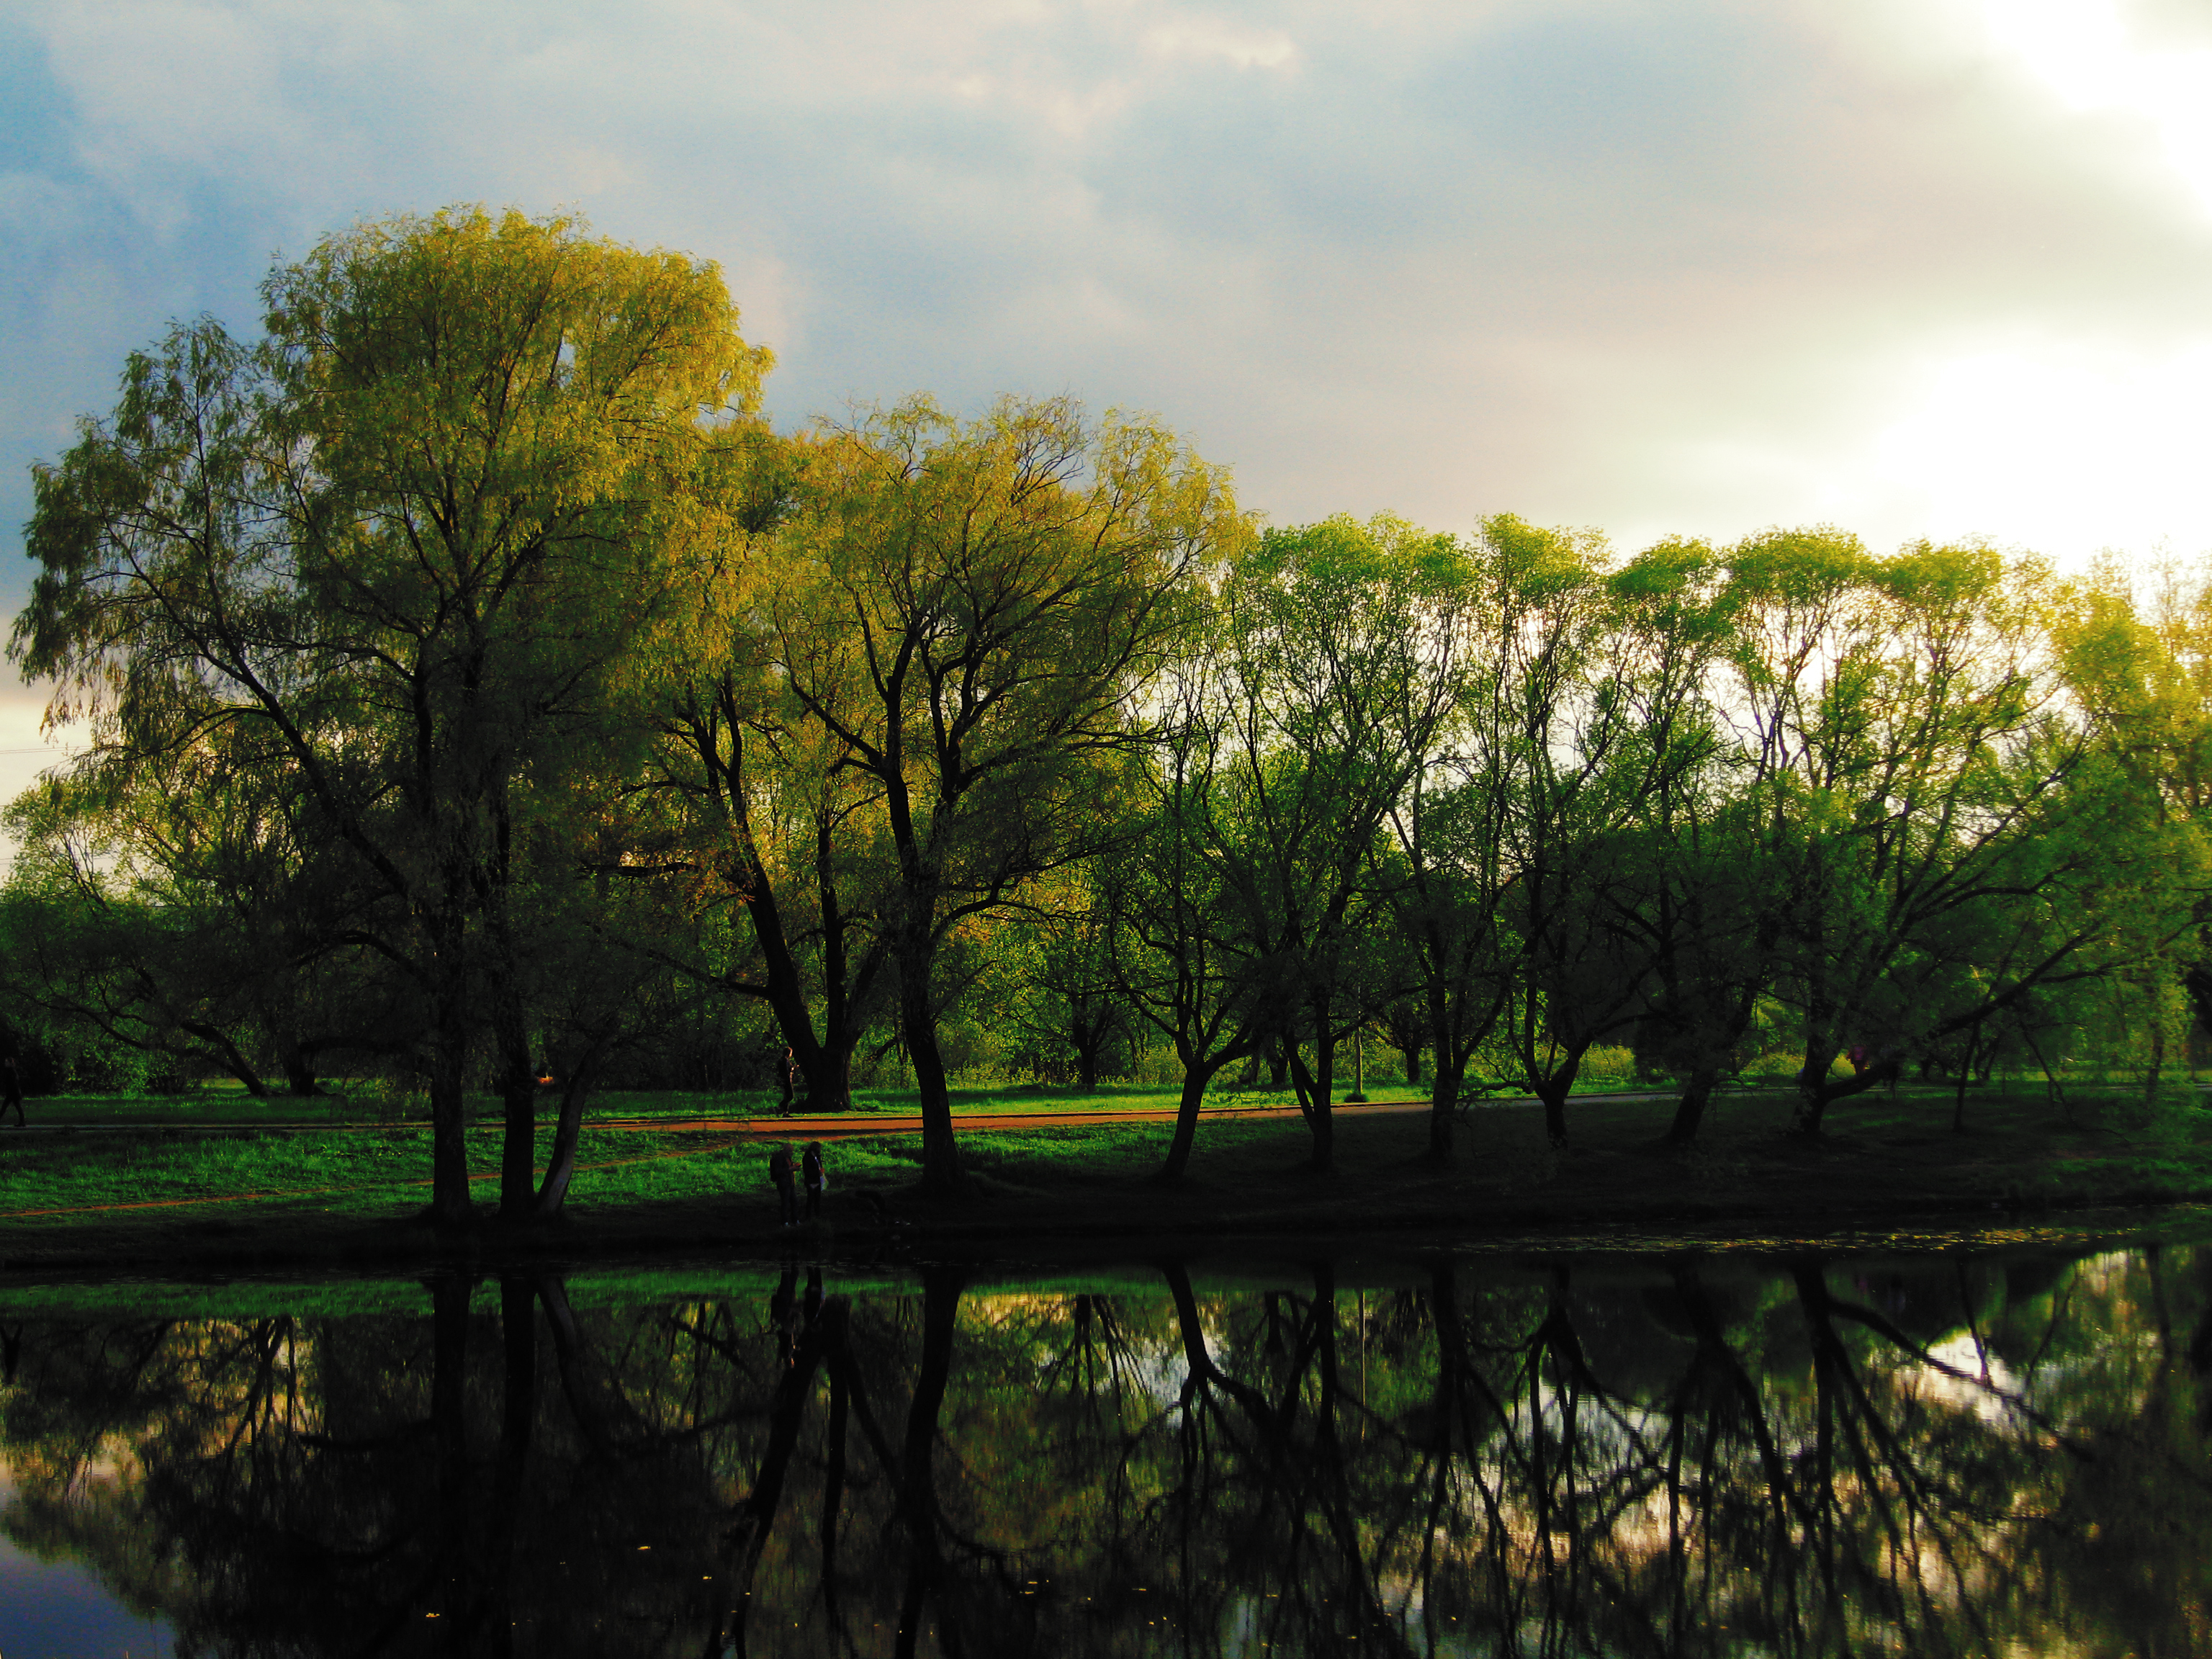
images, cloud, sky, water, plant, water resources, ecoregion, natural landscape, branch, tree, sunset, grass, lacustrine plain, lake, sunrise, dusk, plain, horizon, rural area, grassland, landscape, Tints and shades, forest, meadow, riparian zone, calm, wetland, wildlife, field, reservoir, pasture, symmetry, reflection, temperate broadleaf and mixed forest, woodland, evening, hill, riparian forest, loch, canal, marsh, nature reserve, deciduous, jungle, floodplain, garden, shadow, bog, plantation, lake district, pond, prairie, fen, autumn, bayou, sun, swamp, savanna, backlighting